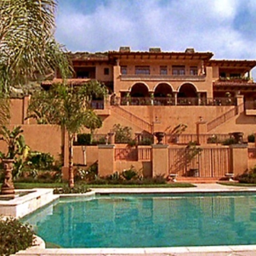
house from tv teen drama